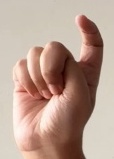
ASL sign: X